Arroyo Seco Parkway

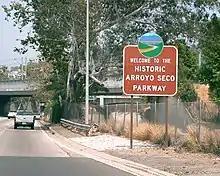
Photograph

The Arroyo Seco (Spanish: "dry creek, dry gulch, or streambed") is an intermittent stream that carries rainfall from the San Gabriel Mountains southerly through western Pasadena into the Los Angeles River near downtown Los Angeles. During the dry season, it served as a faster wagon connection between the two cities than the all-weather road on the present Huntington Drive.